Major League Baseball rosters

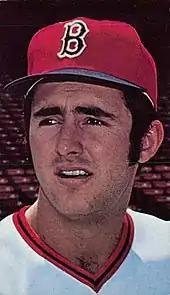
Fred Lynn made his MLB debut as a September call up in 1974; he was later the American League's Rookie of the Year and MVP in 1975.

Through the 2019 season, every MLB team's roster expanded on September 1 from the 25-man active roster to the entire 40-man roster. Thus, any player on the expanded roster on September 1 or later could play for the MLB team through the end of the regular season.